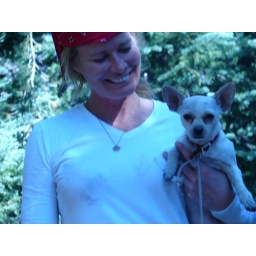
Myrtle point crater lake real estate houses in Oregon 2007 115